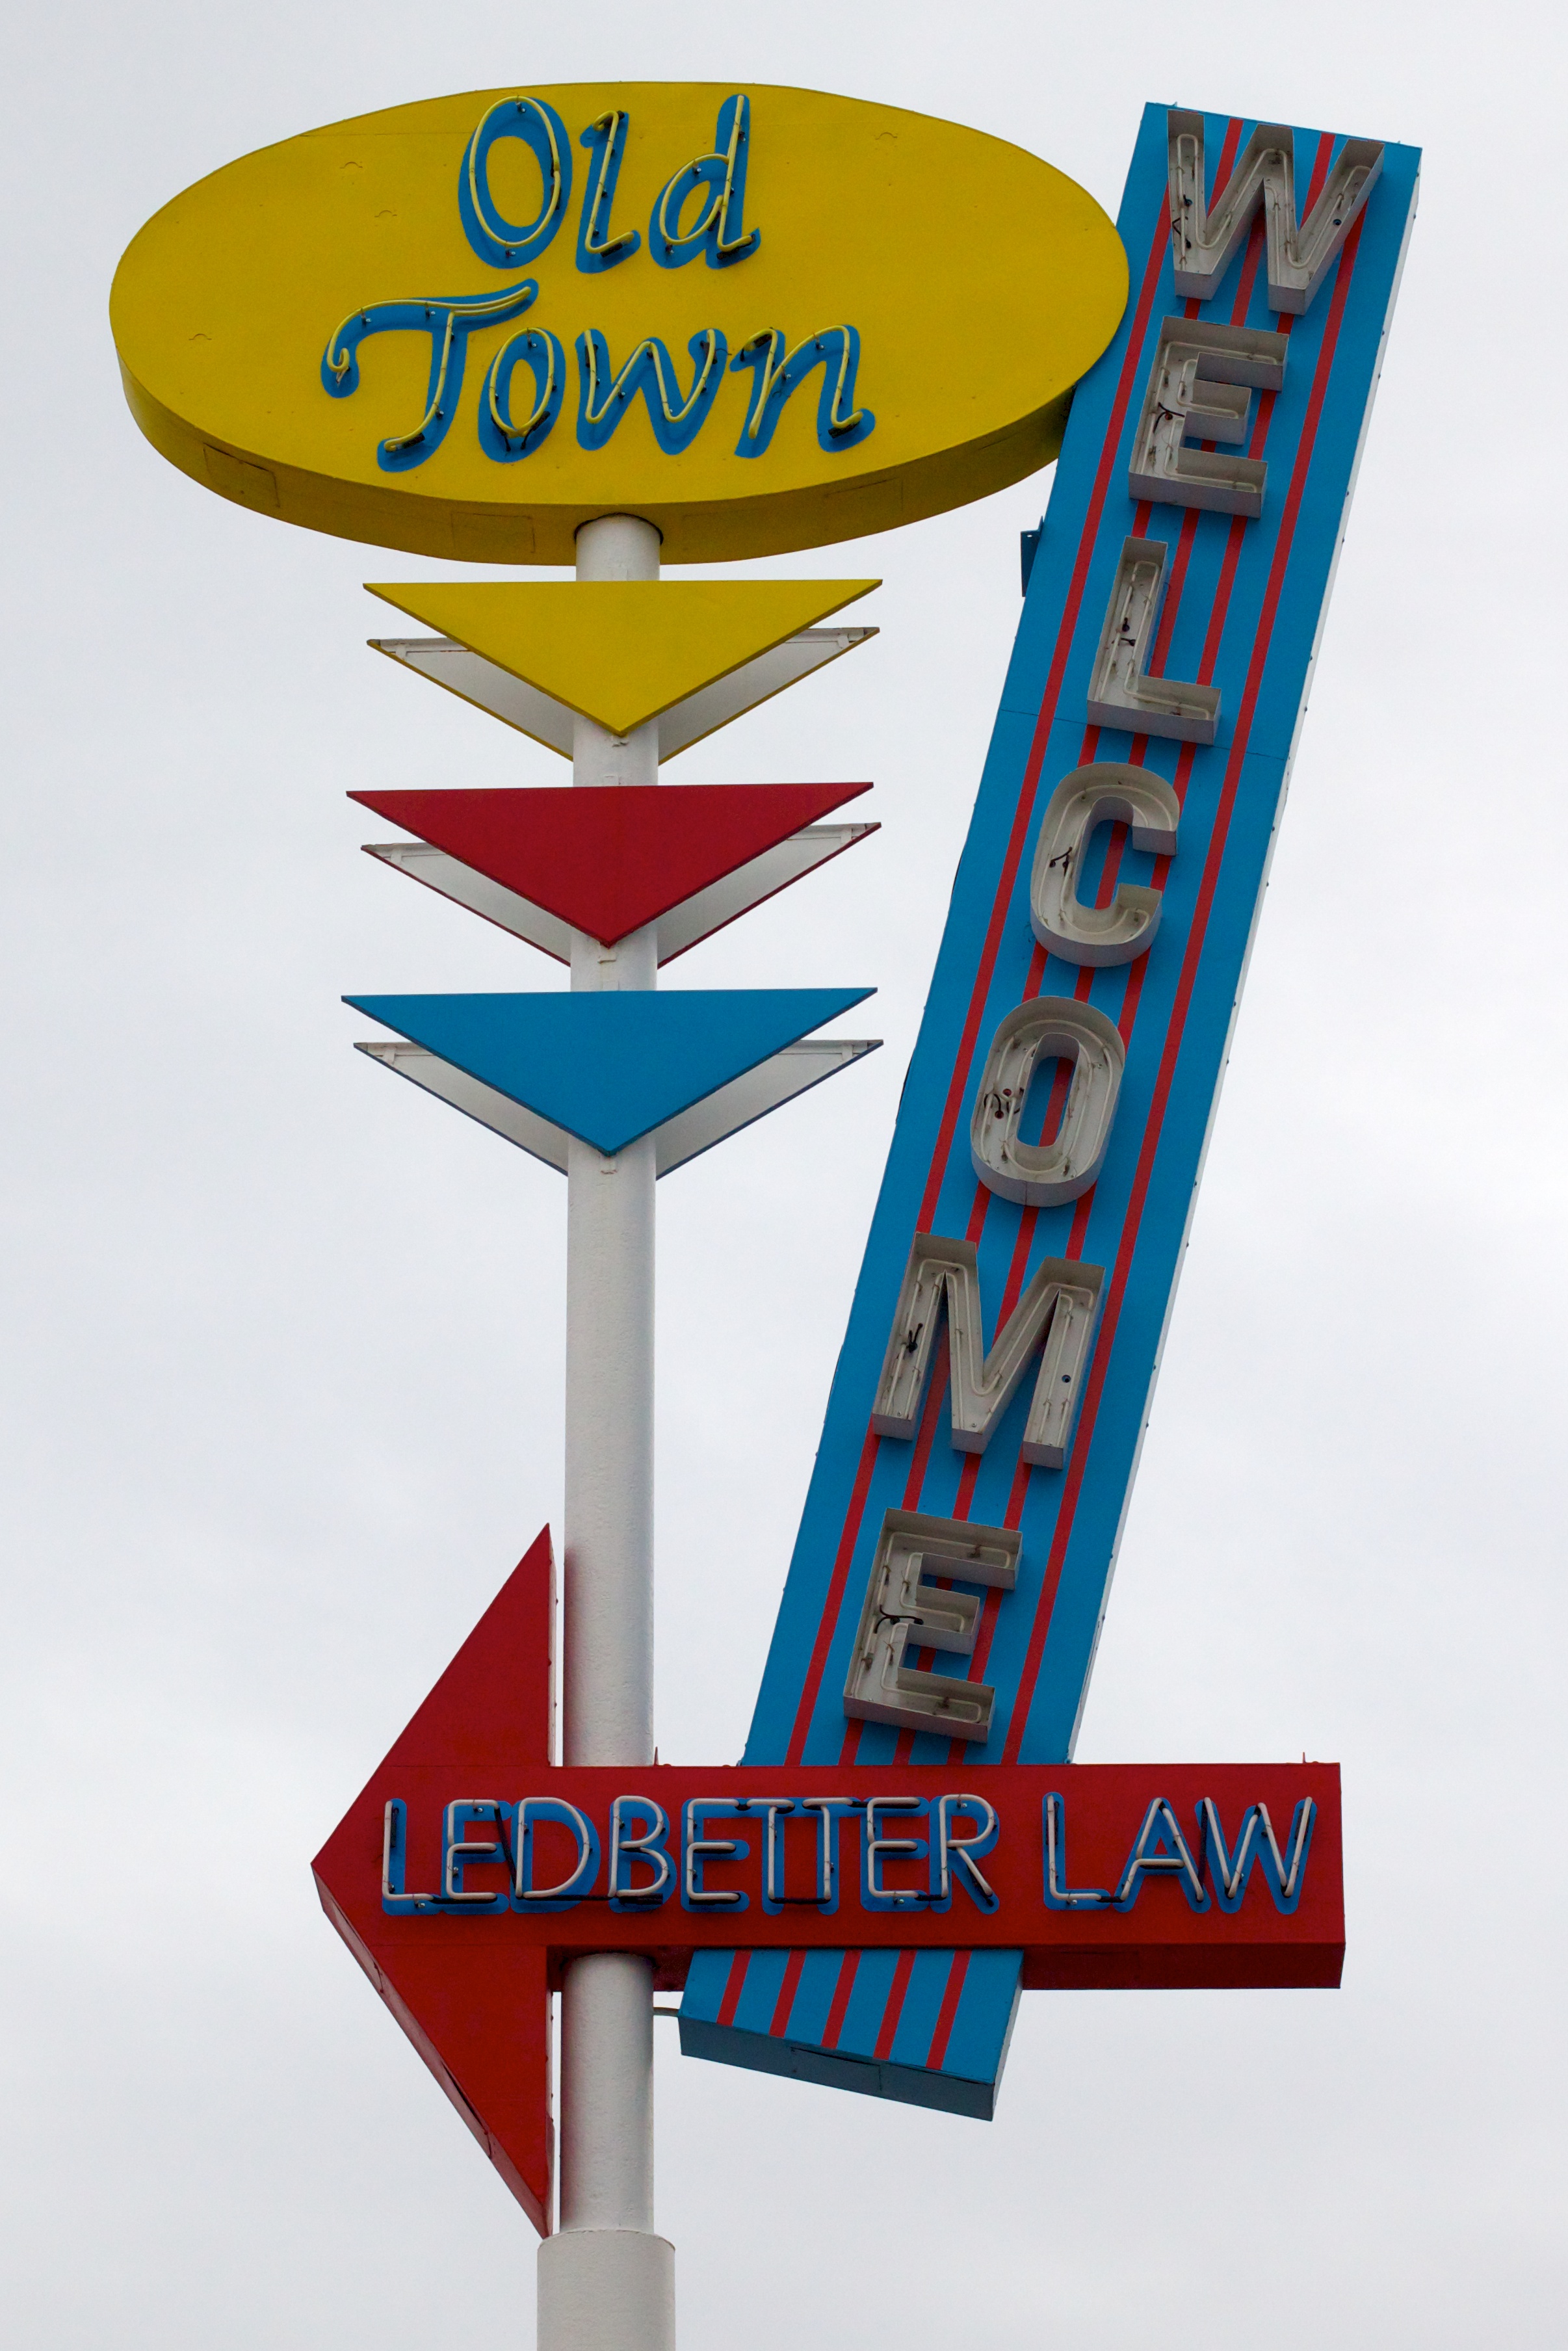
advertising, sign, banner, street sign, signage, brand, product, font, illustration, traffic sign